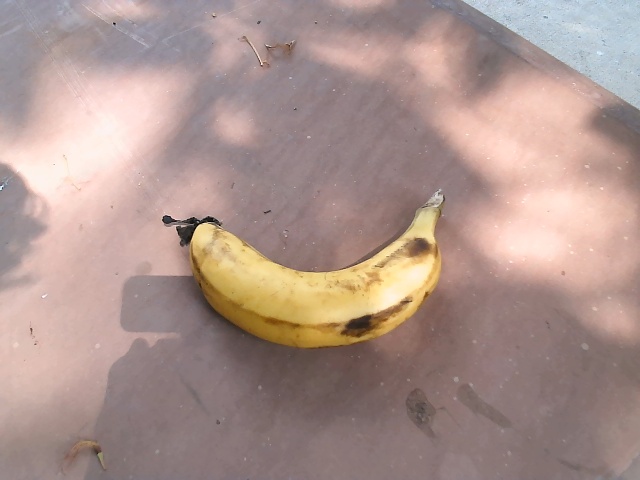
Label: Ripe_Banana